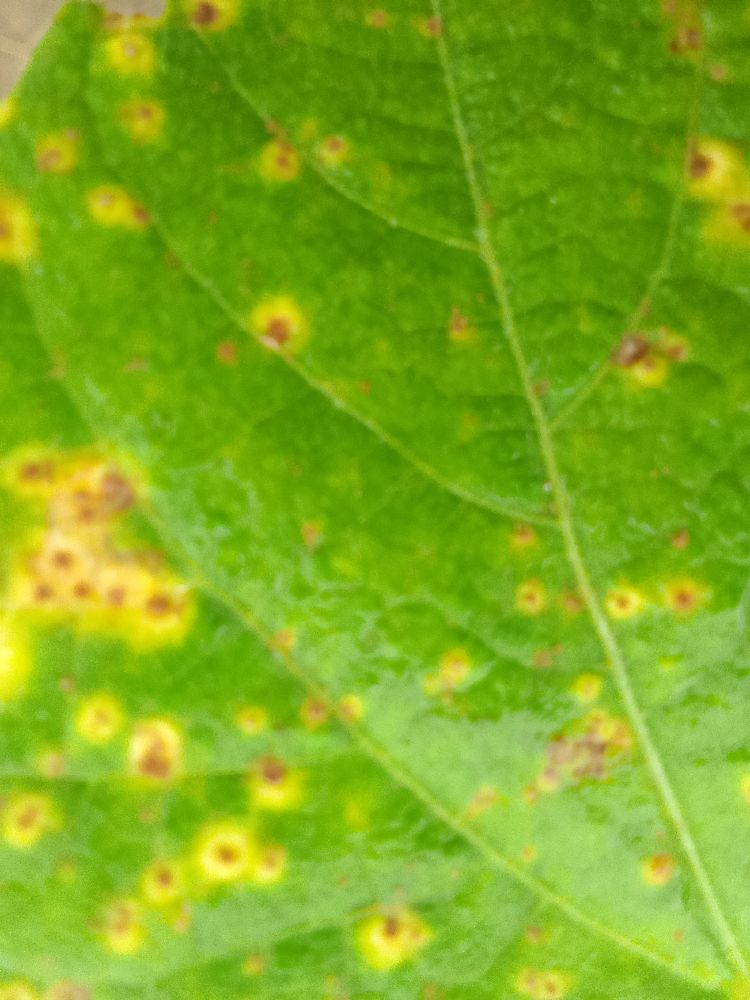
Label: rust